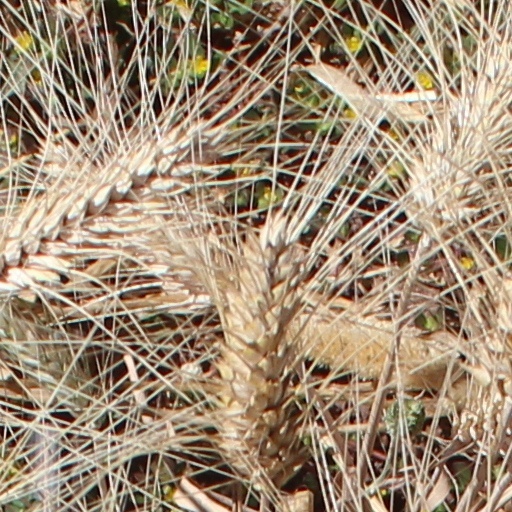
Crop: wheat